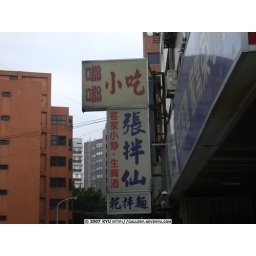
restaurant near debbie's house - everyone was really hungry that day and the red oil dumpling place was closed